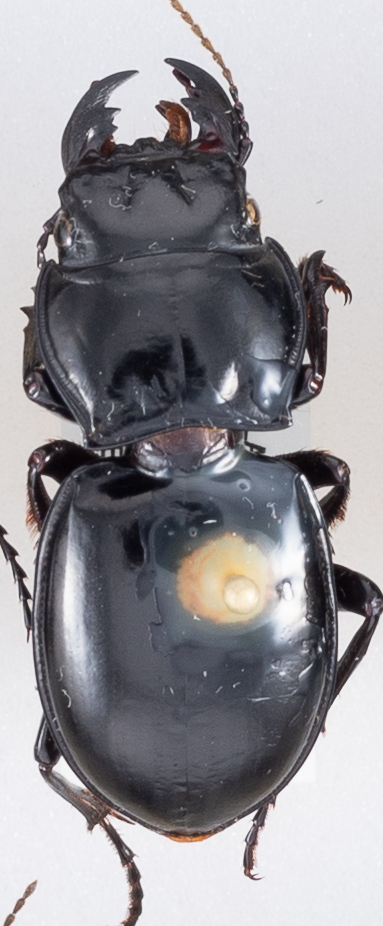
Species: Pasimachus californicus
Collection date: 2018-06-27
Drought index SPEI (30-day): -0.62
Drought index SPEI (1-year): -0.9
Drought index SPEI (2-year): -0.764